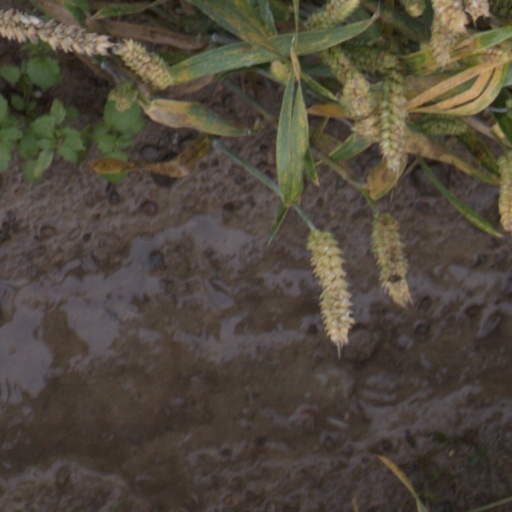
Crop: wheat